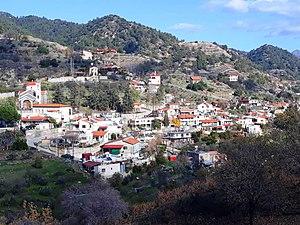
Ágios Konstantínos est un village de Chypre de plus de 137 habitants.